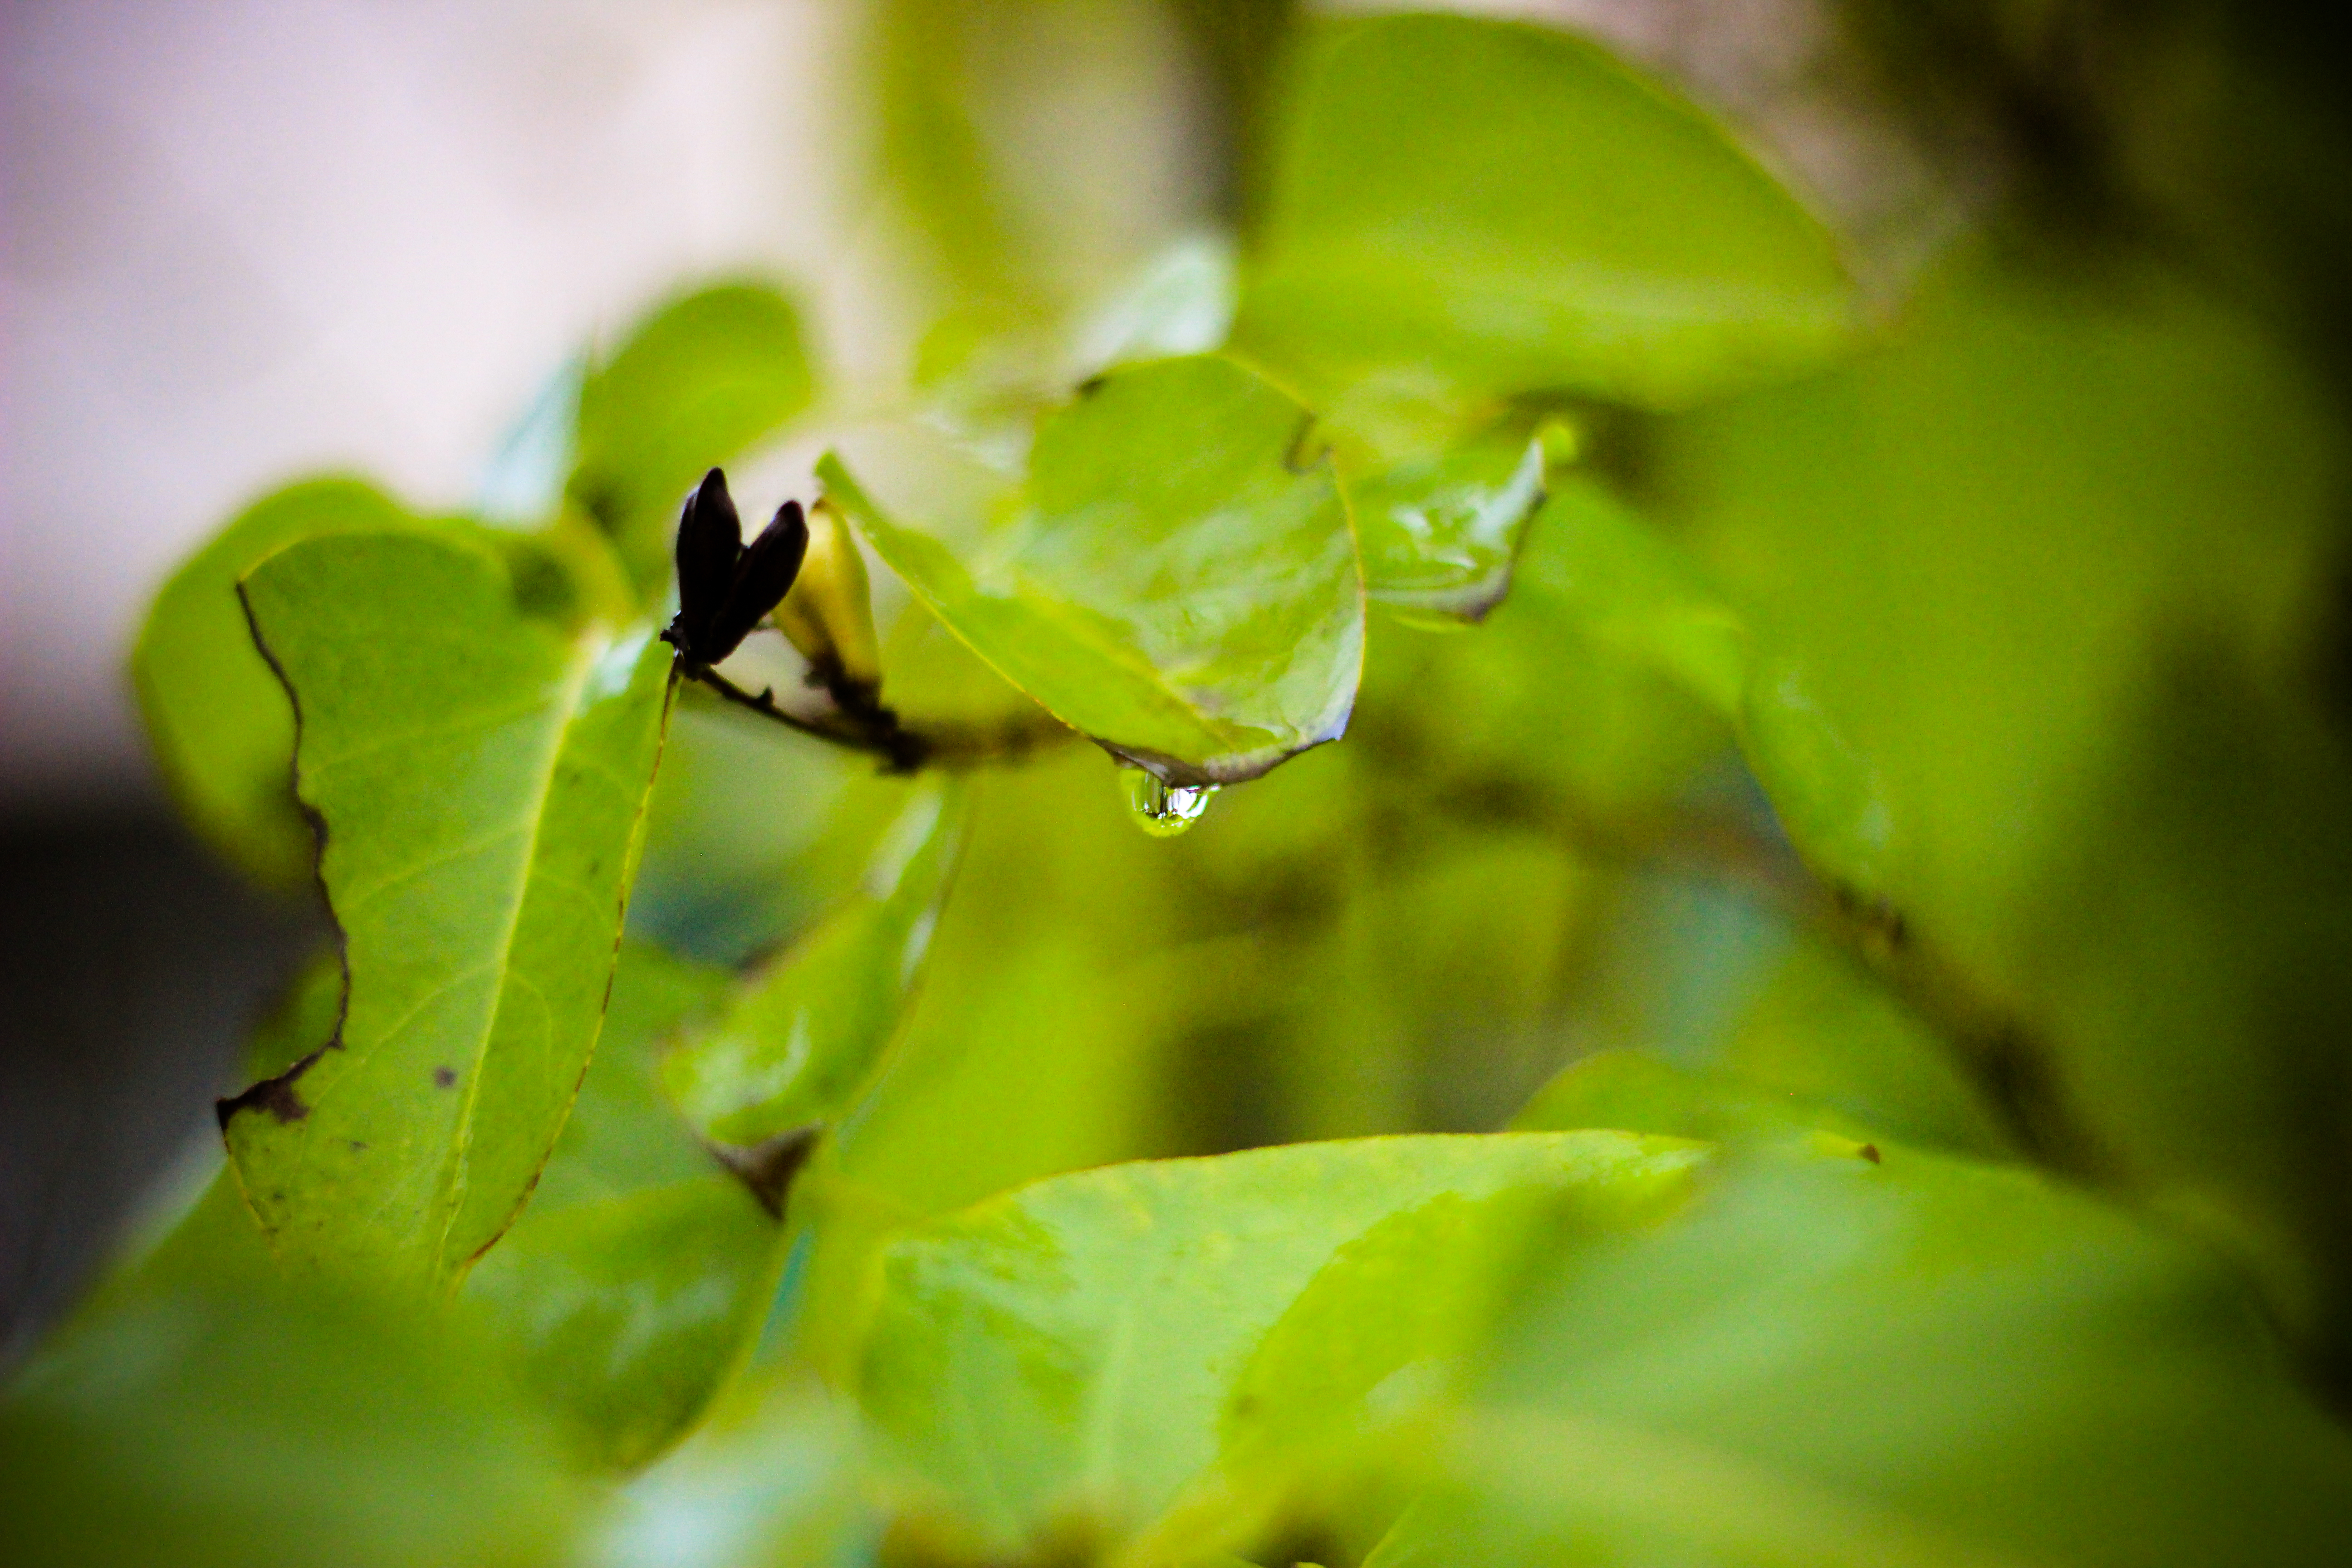
lilac, branch, leaf, drop, rain, water, dew, greens, autumn, cloudy, green, nature, plant, flower, macro photography, organism, bird, wildlife, adaptation, photography, perching bird